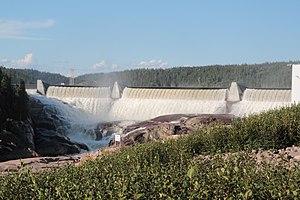
Barrage de Magpie sur la Rivière Magpie, Québec, Canada
La rivière Magpie est un cours d'eau qui coule dans la région de la Côte-Nord du Québec.